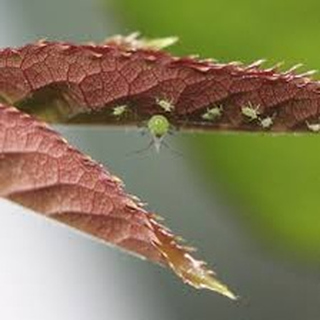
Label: wheat_aphid